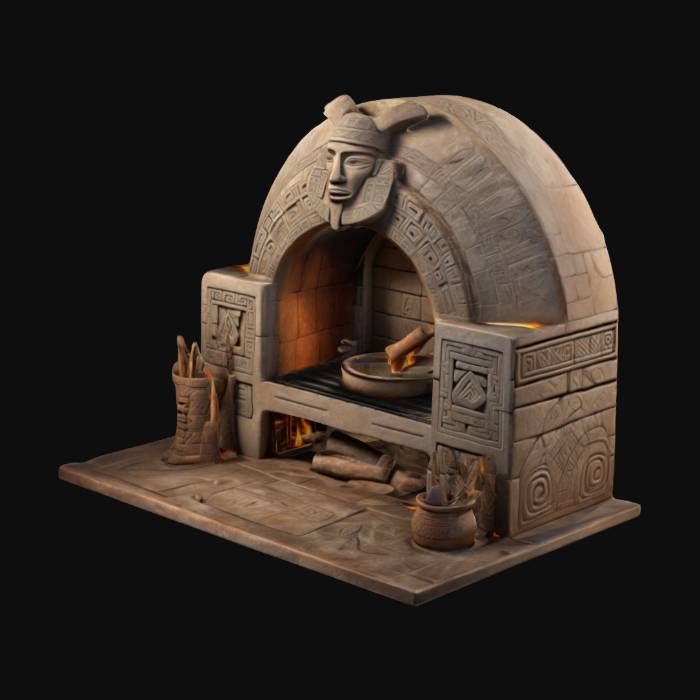
미적 점수 (1~10점): 7